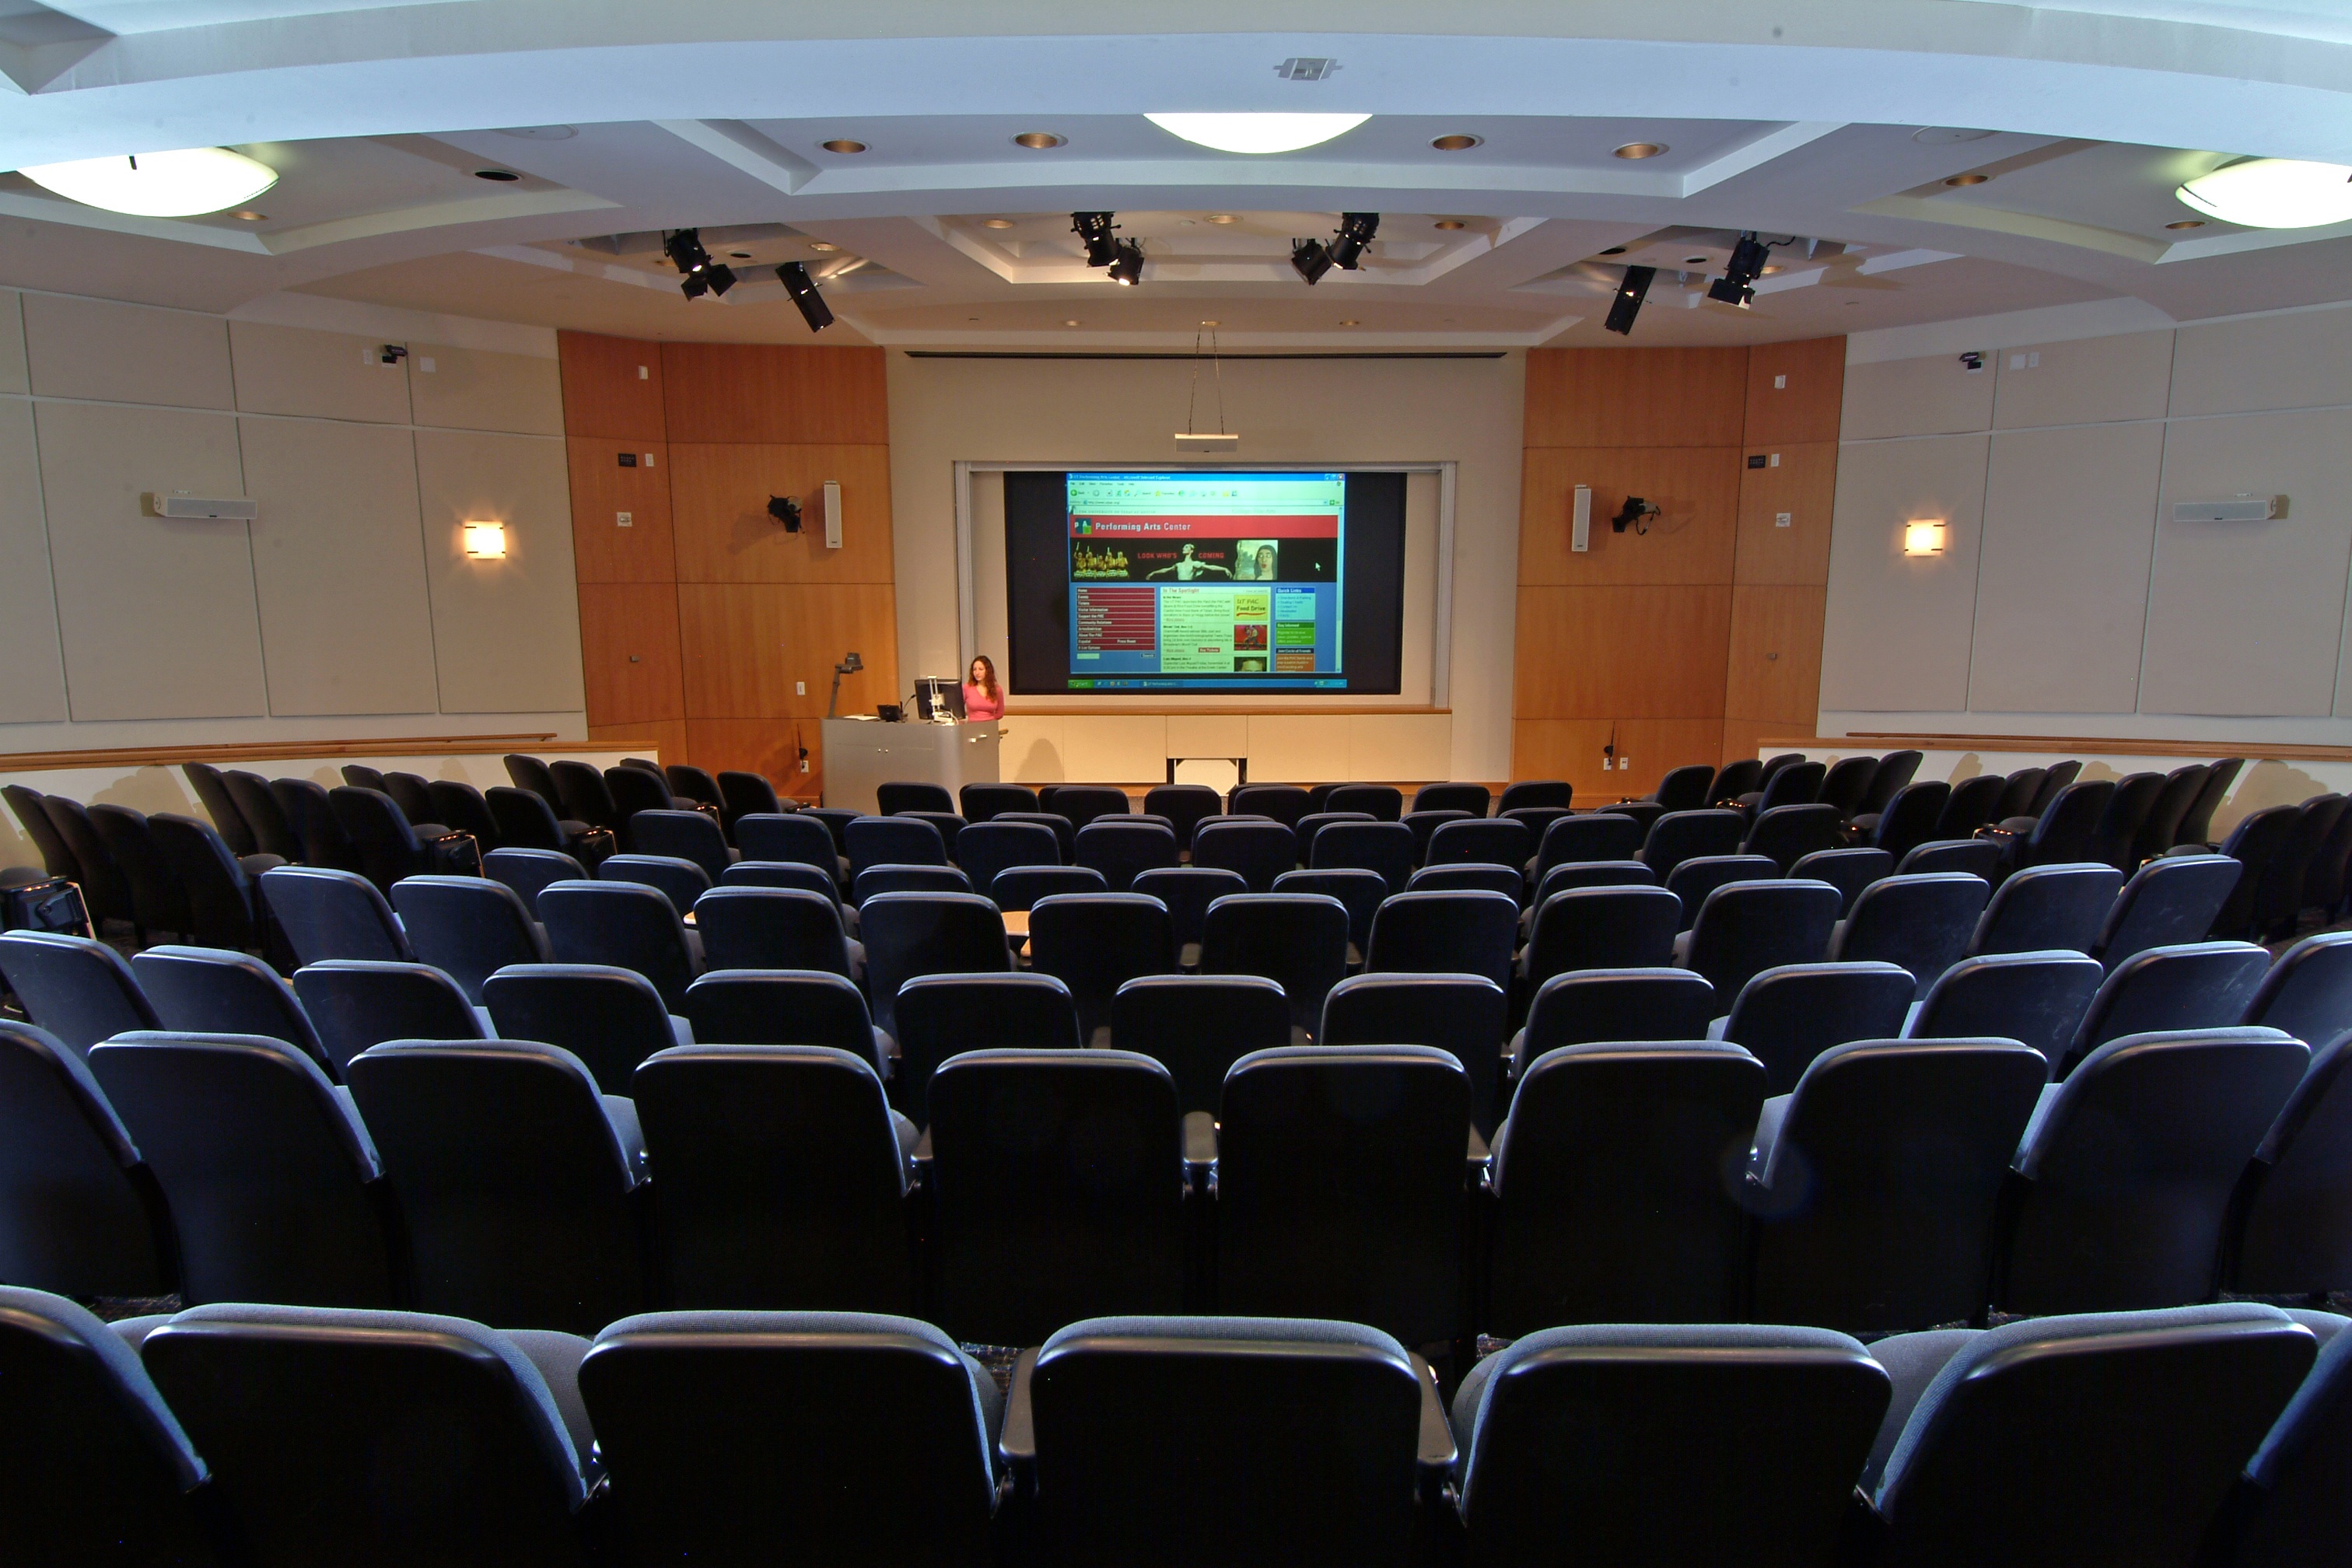
auditorium, meeting, audience, theatre, conference, convention, seminar, convention center, function hall, academic conference, conference hall